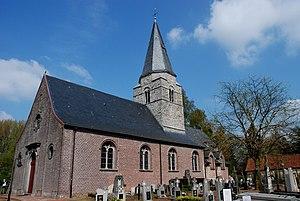
Cette page regroupe l'ensemble des monuments classés de la ville belge d'Audenarde.
Mullem est une section de la ville belge d'Audenarde située en Région flamande dans la province de Flandre-Orientale.